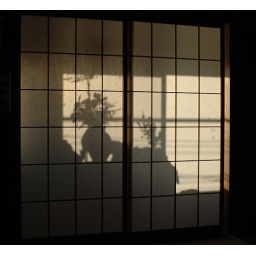
These are traditional shoji doors leading onto the front hall of my parents-in-law's house in southern Japan.